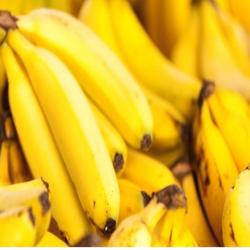
Label: Banana